Magnolia Cemetery (Mobile, Alabama)

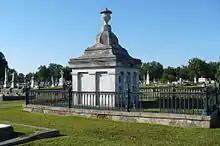
The Greek Revival-style Wilson Mausoleum.

On August 20, 1868 the Goldsmith and Frohlichstein extension was added to the cemetery, adjacent to the Jewish Rest section. The elevated and highly desirable plots in this section eventually became the resting place for both Jews and Gentiles, and came to contain some of the more elaborate sculptures and mausolea in the entire cemetery. The cemetery was enclosed with a fence in 1883. 1913 saw the addition of a set of monumental twin Mediterranean Revival gatehouses and wrought iron gates at the George Street entrance. Small additions continued to be made to the cemetery into the 1920s, extending the earlier Goldsmith and Frohlichstein section.